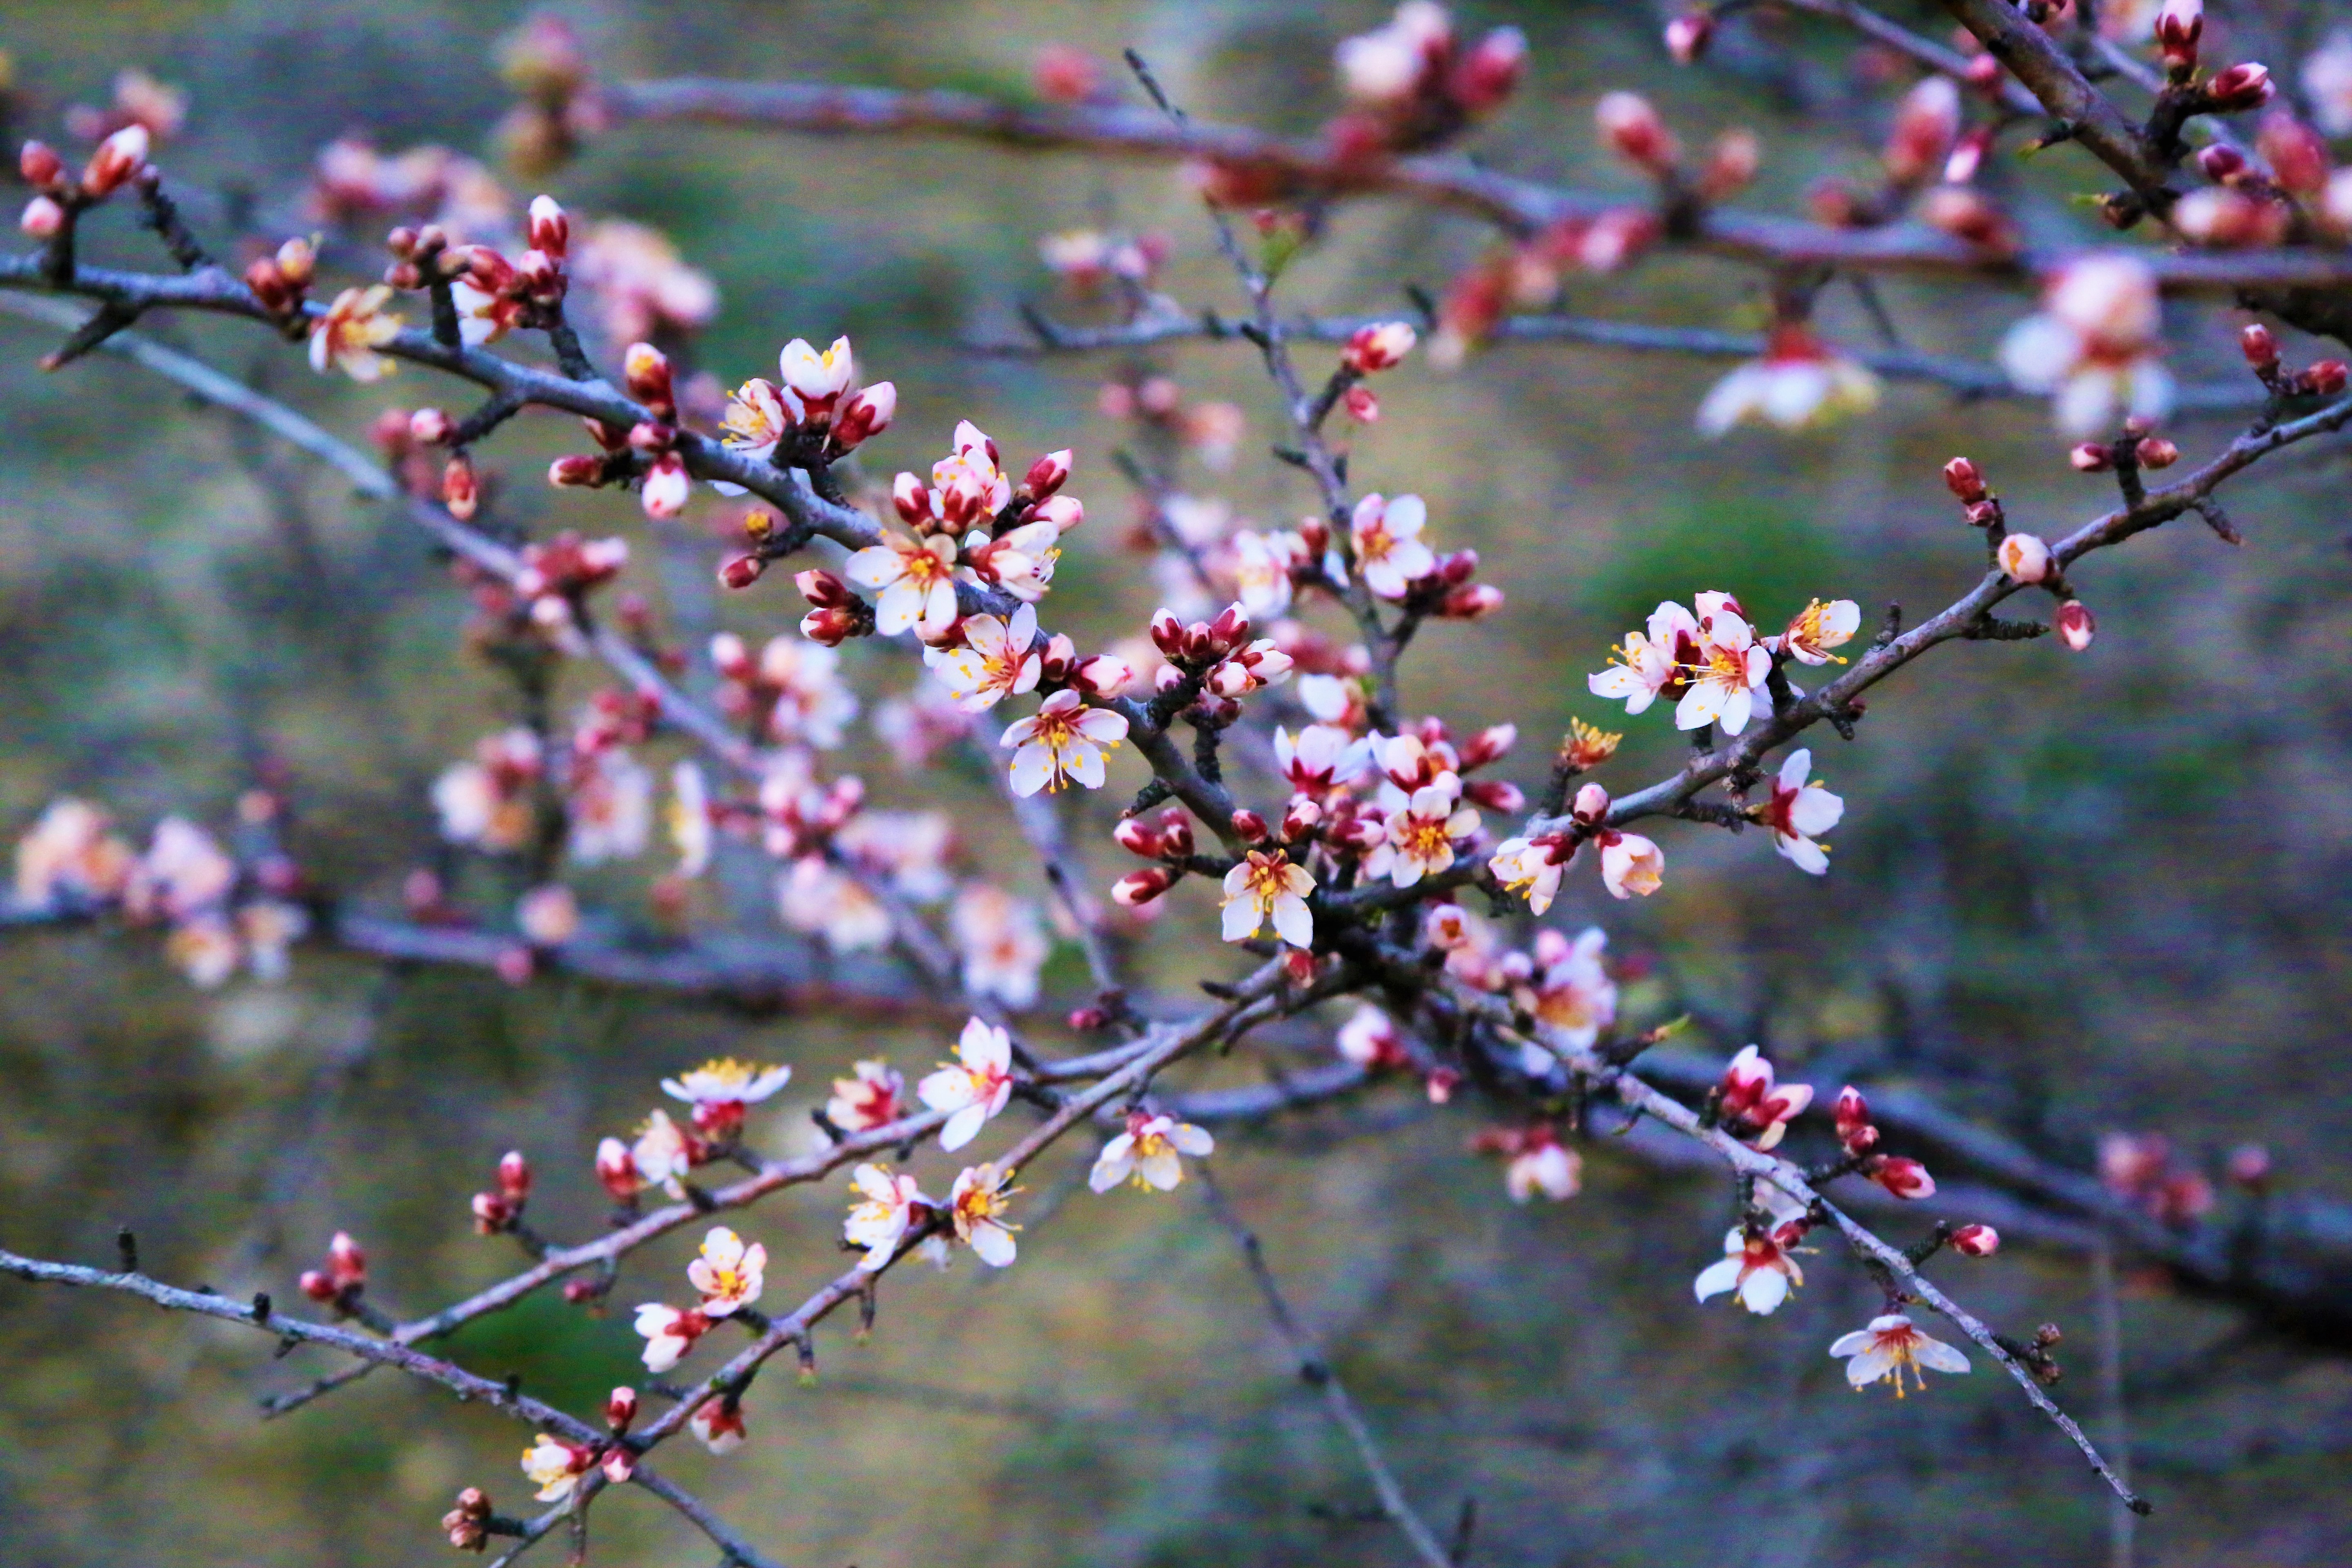
spring, nature, tree, flowers, almond, flower, branch, plant, twig, blossom, flowering plant, red bud, woody plant, prunus, redbud, berberis, plant stem